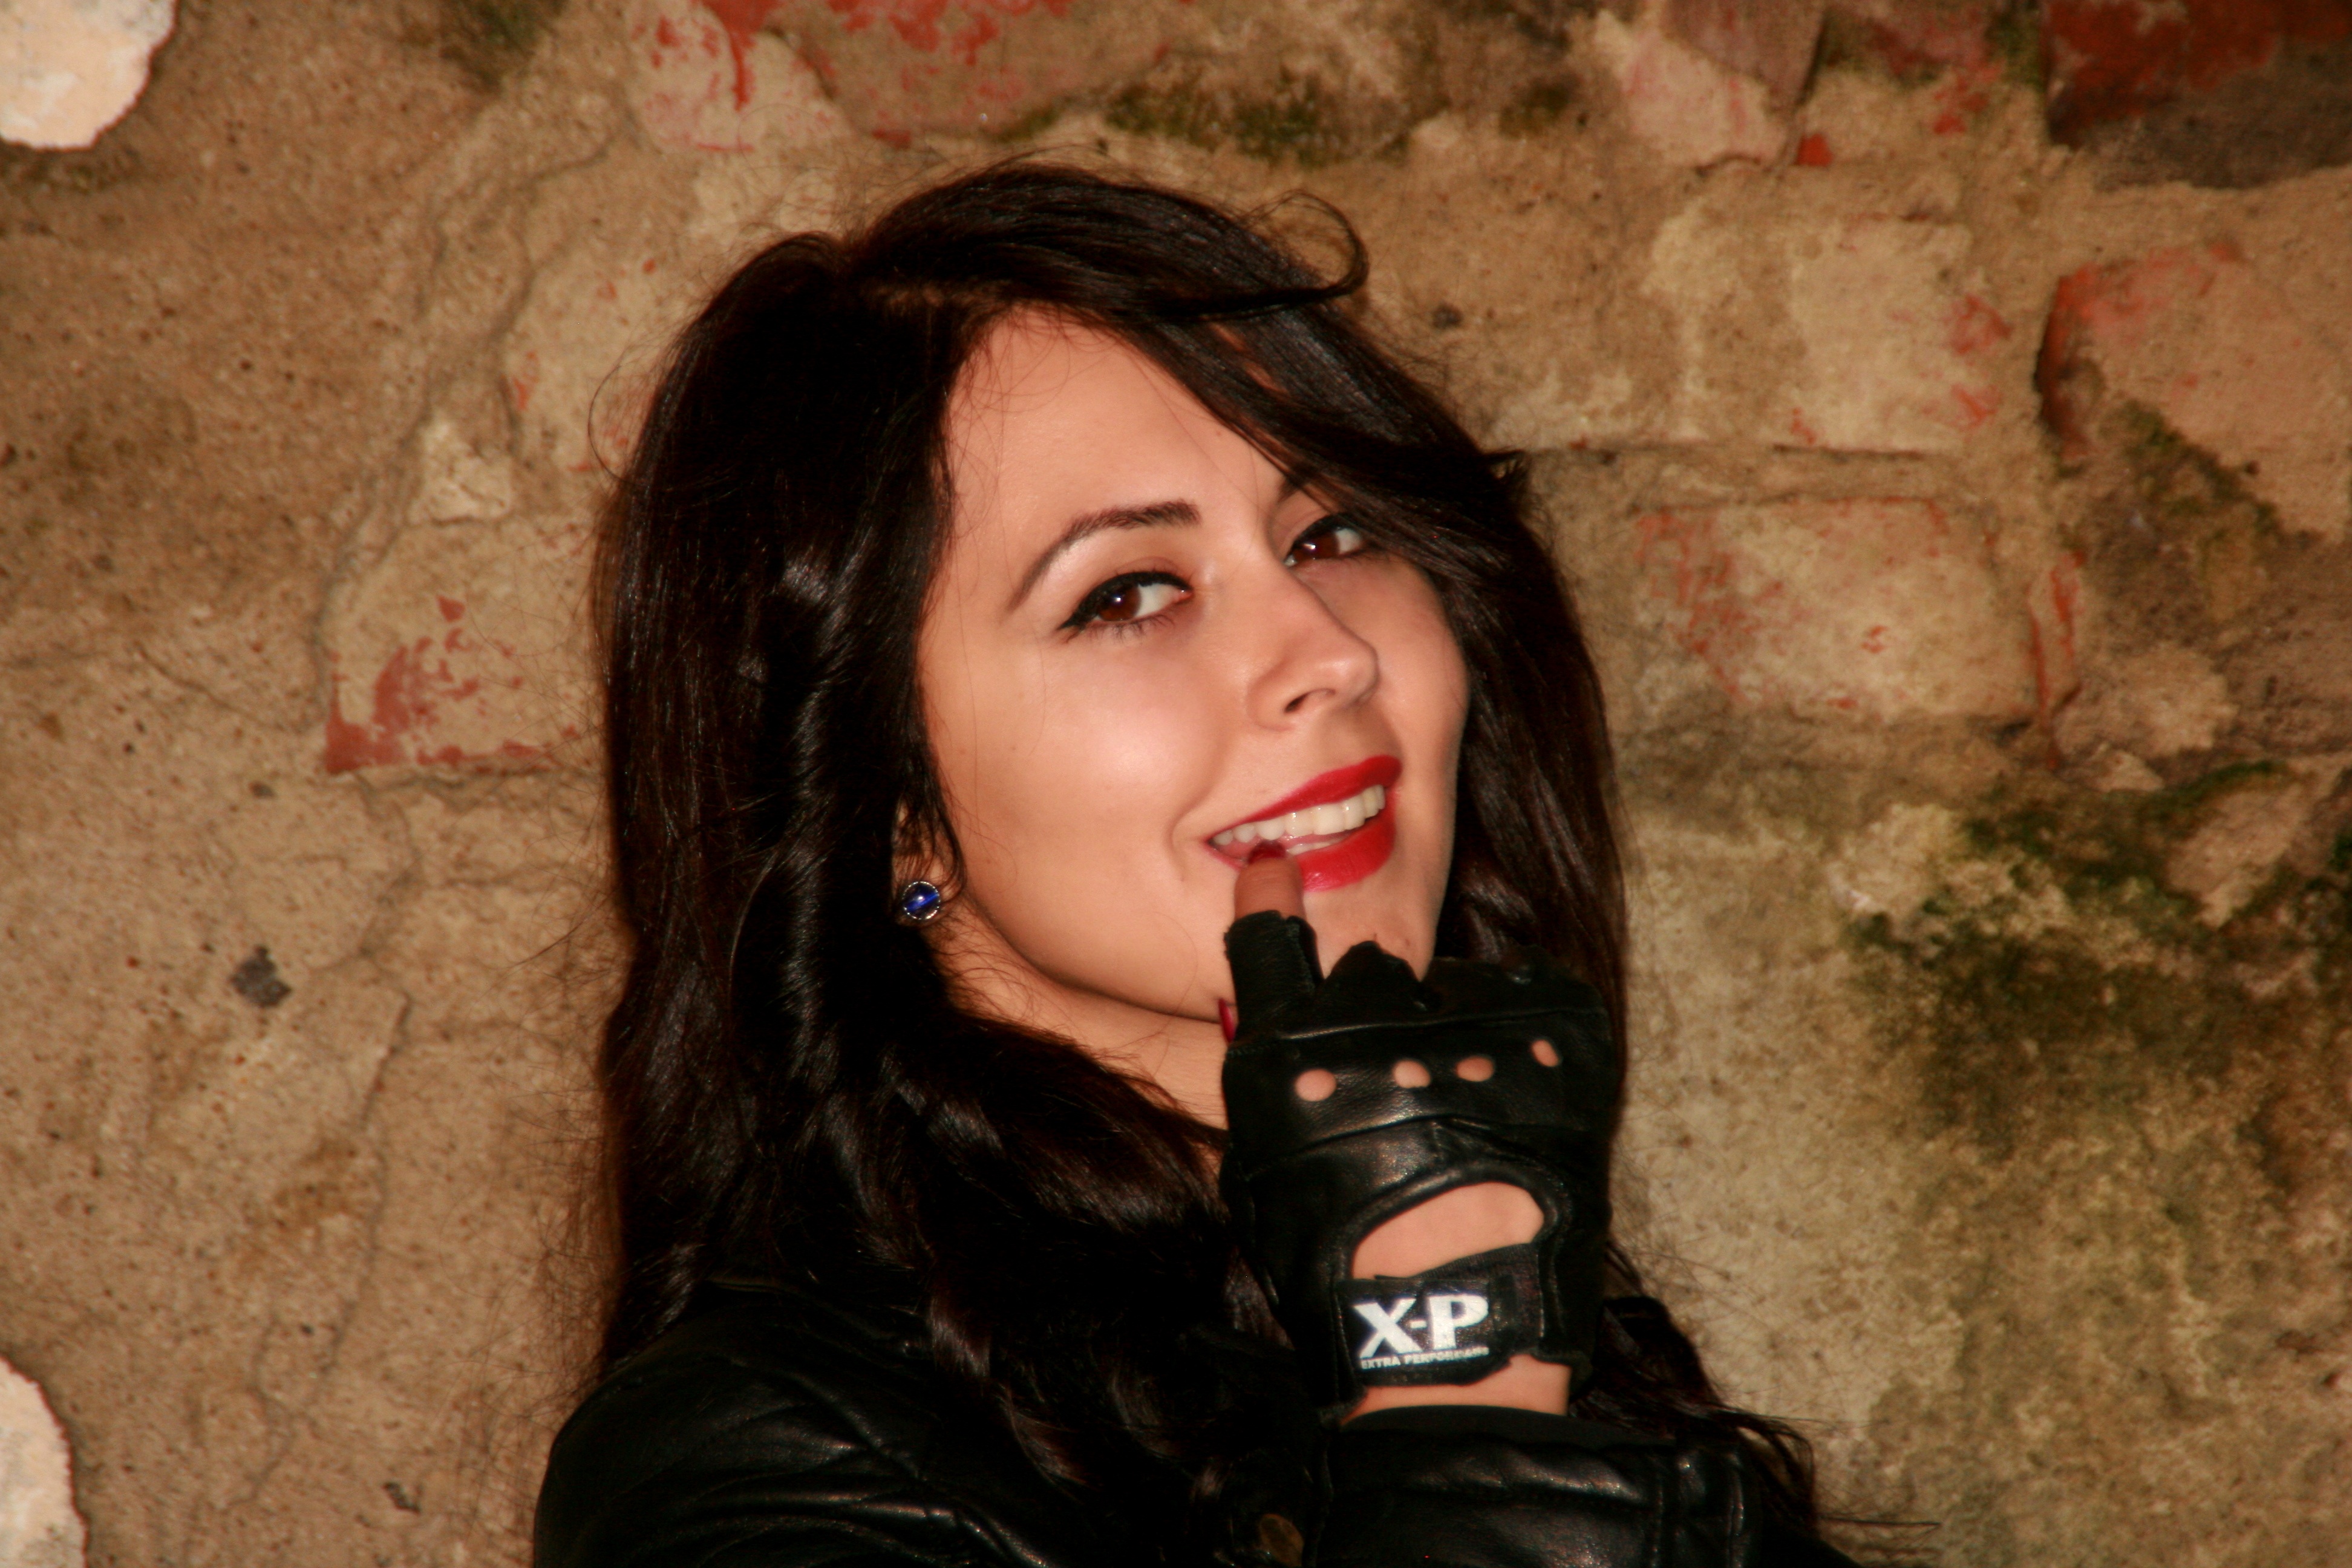
rock, person, girl, woman, glove, photography, brunette, portrait, model, red, fashion, black, lady, facial expression, smile, photograph, beauty, image, seductive, emotion, photo shoot, leather jacket, portrait photography, goth subculture